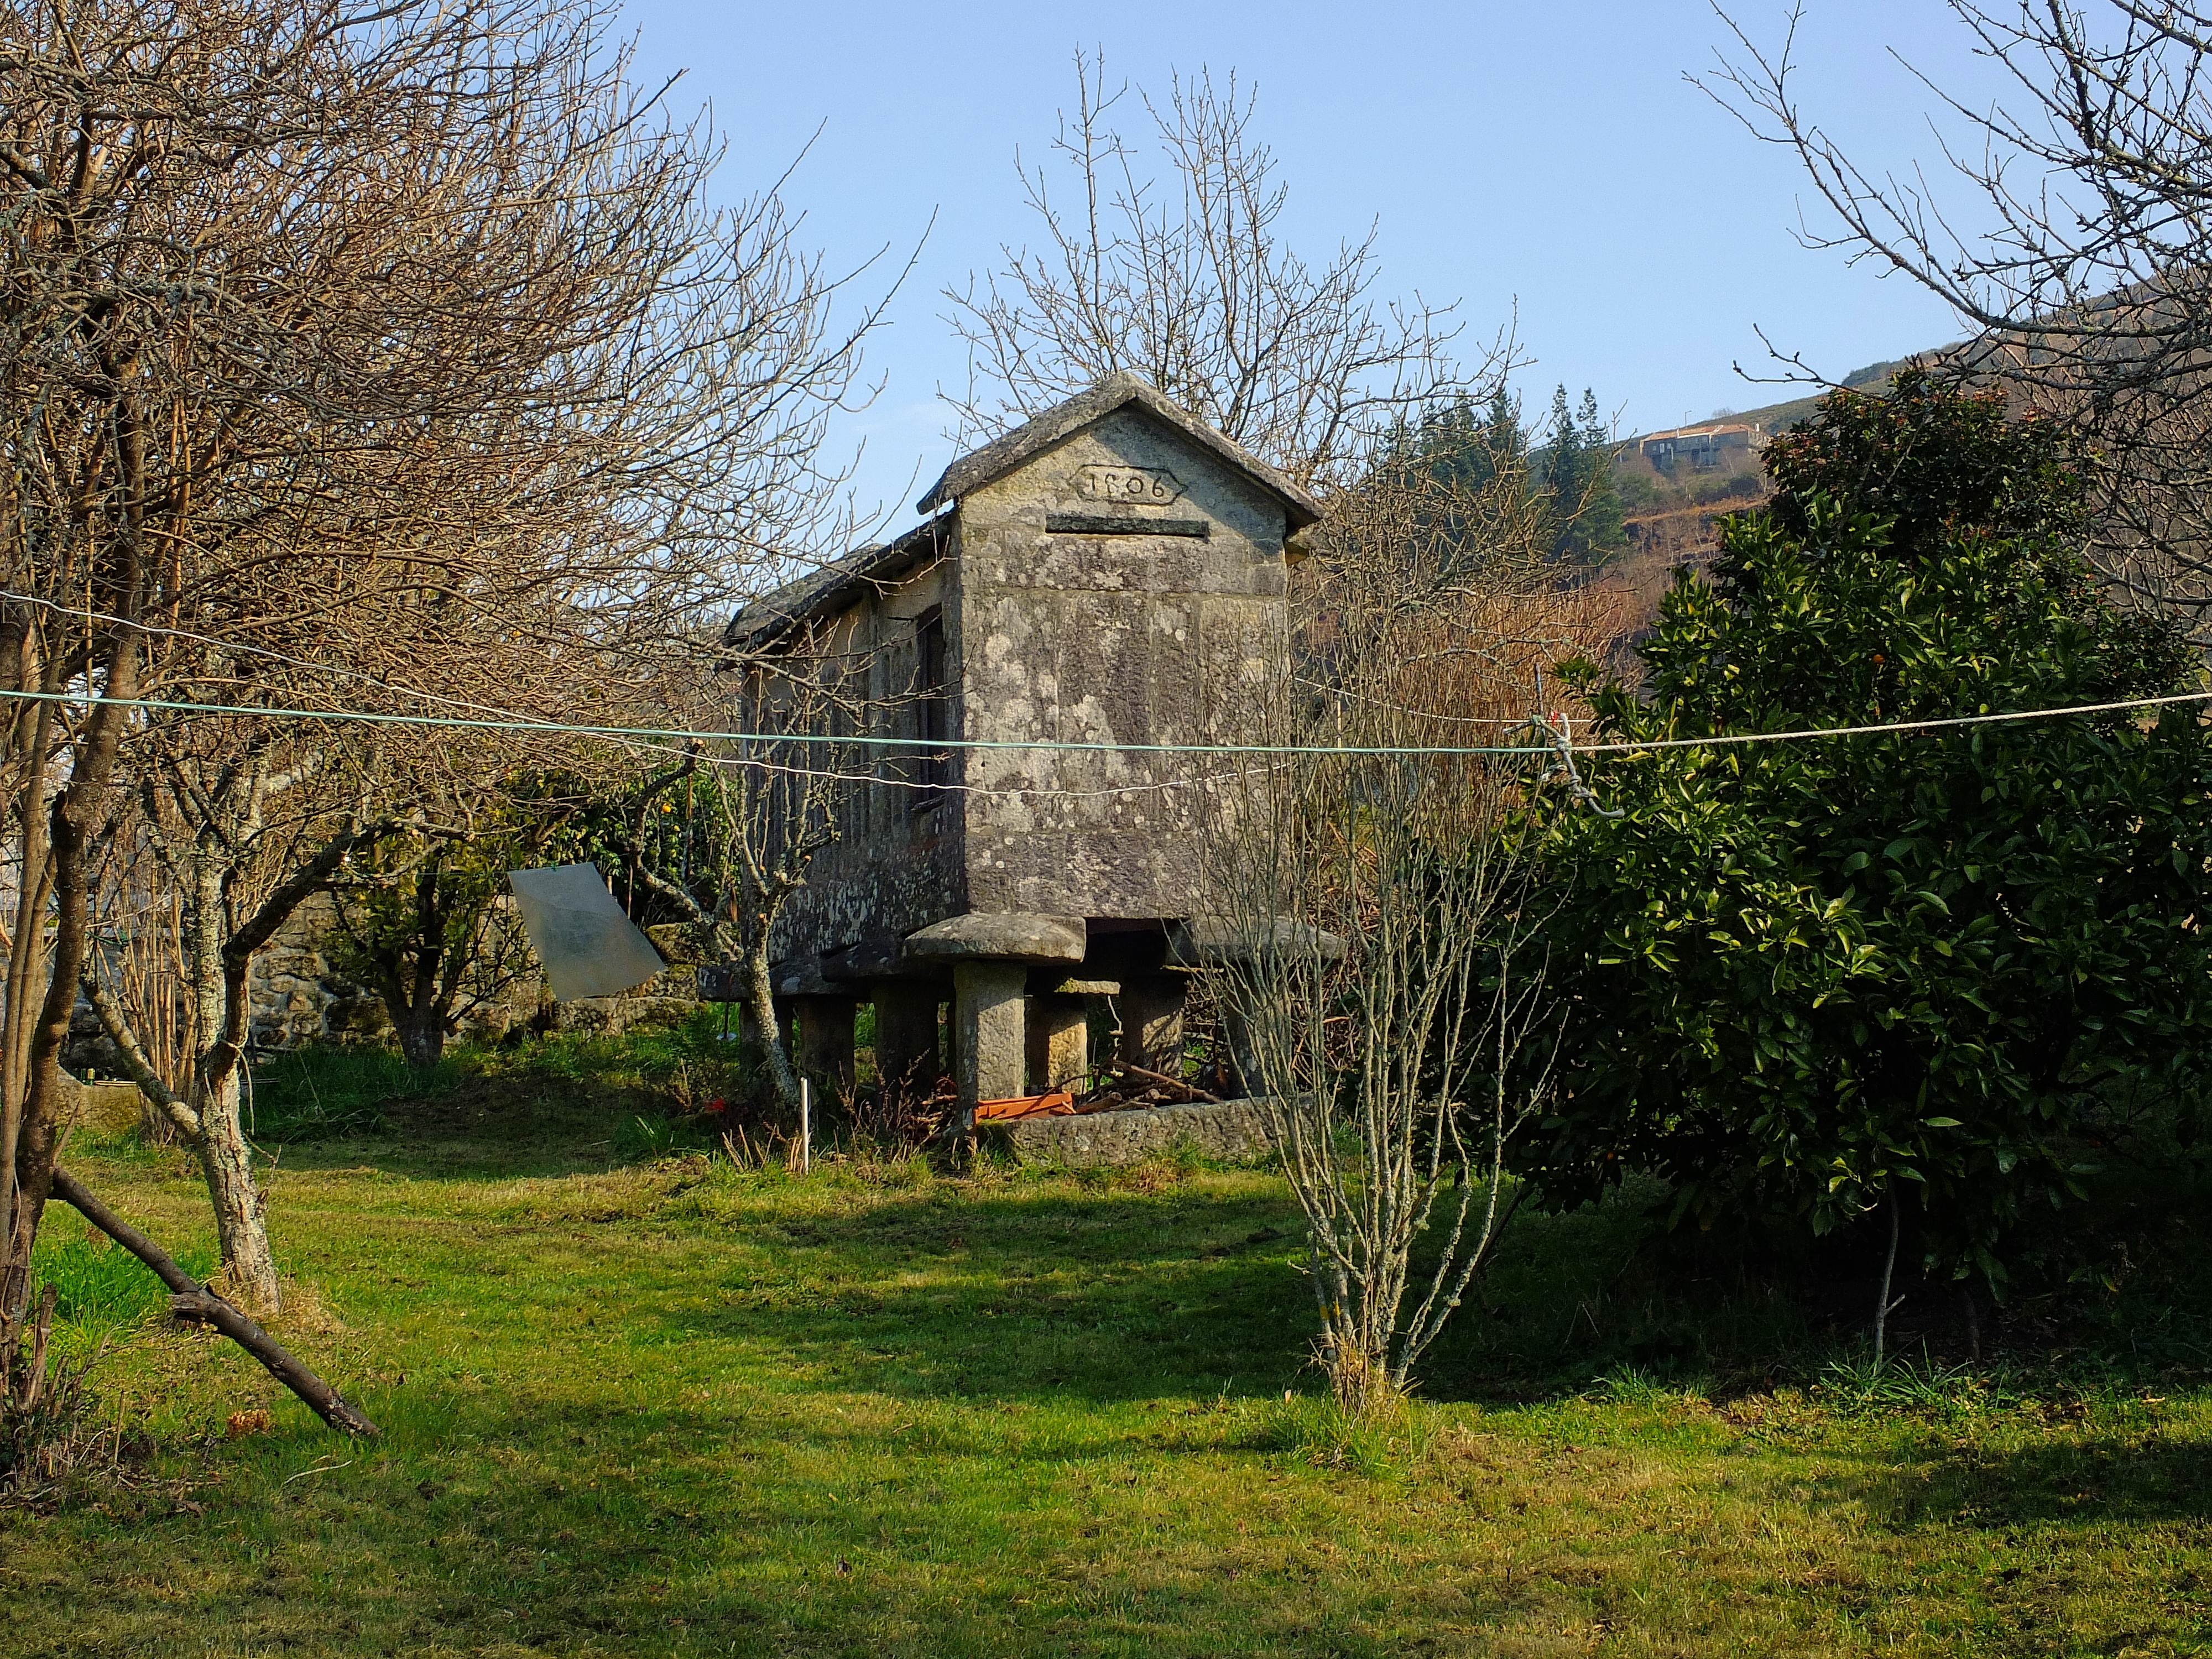
tree, farm, house, flower, building, barn, home, village, cottage, chapel, spain, farmhouse, galicia, pontevedra, estate, espana, ggl1, gaby1, fujifilmxs1, canastros, horreos, rural area